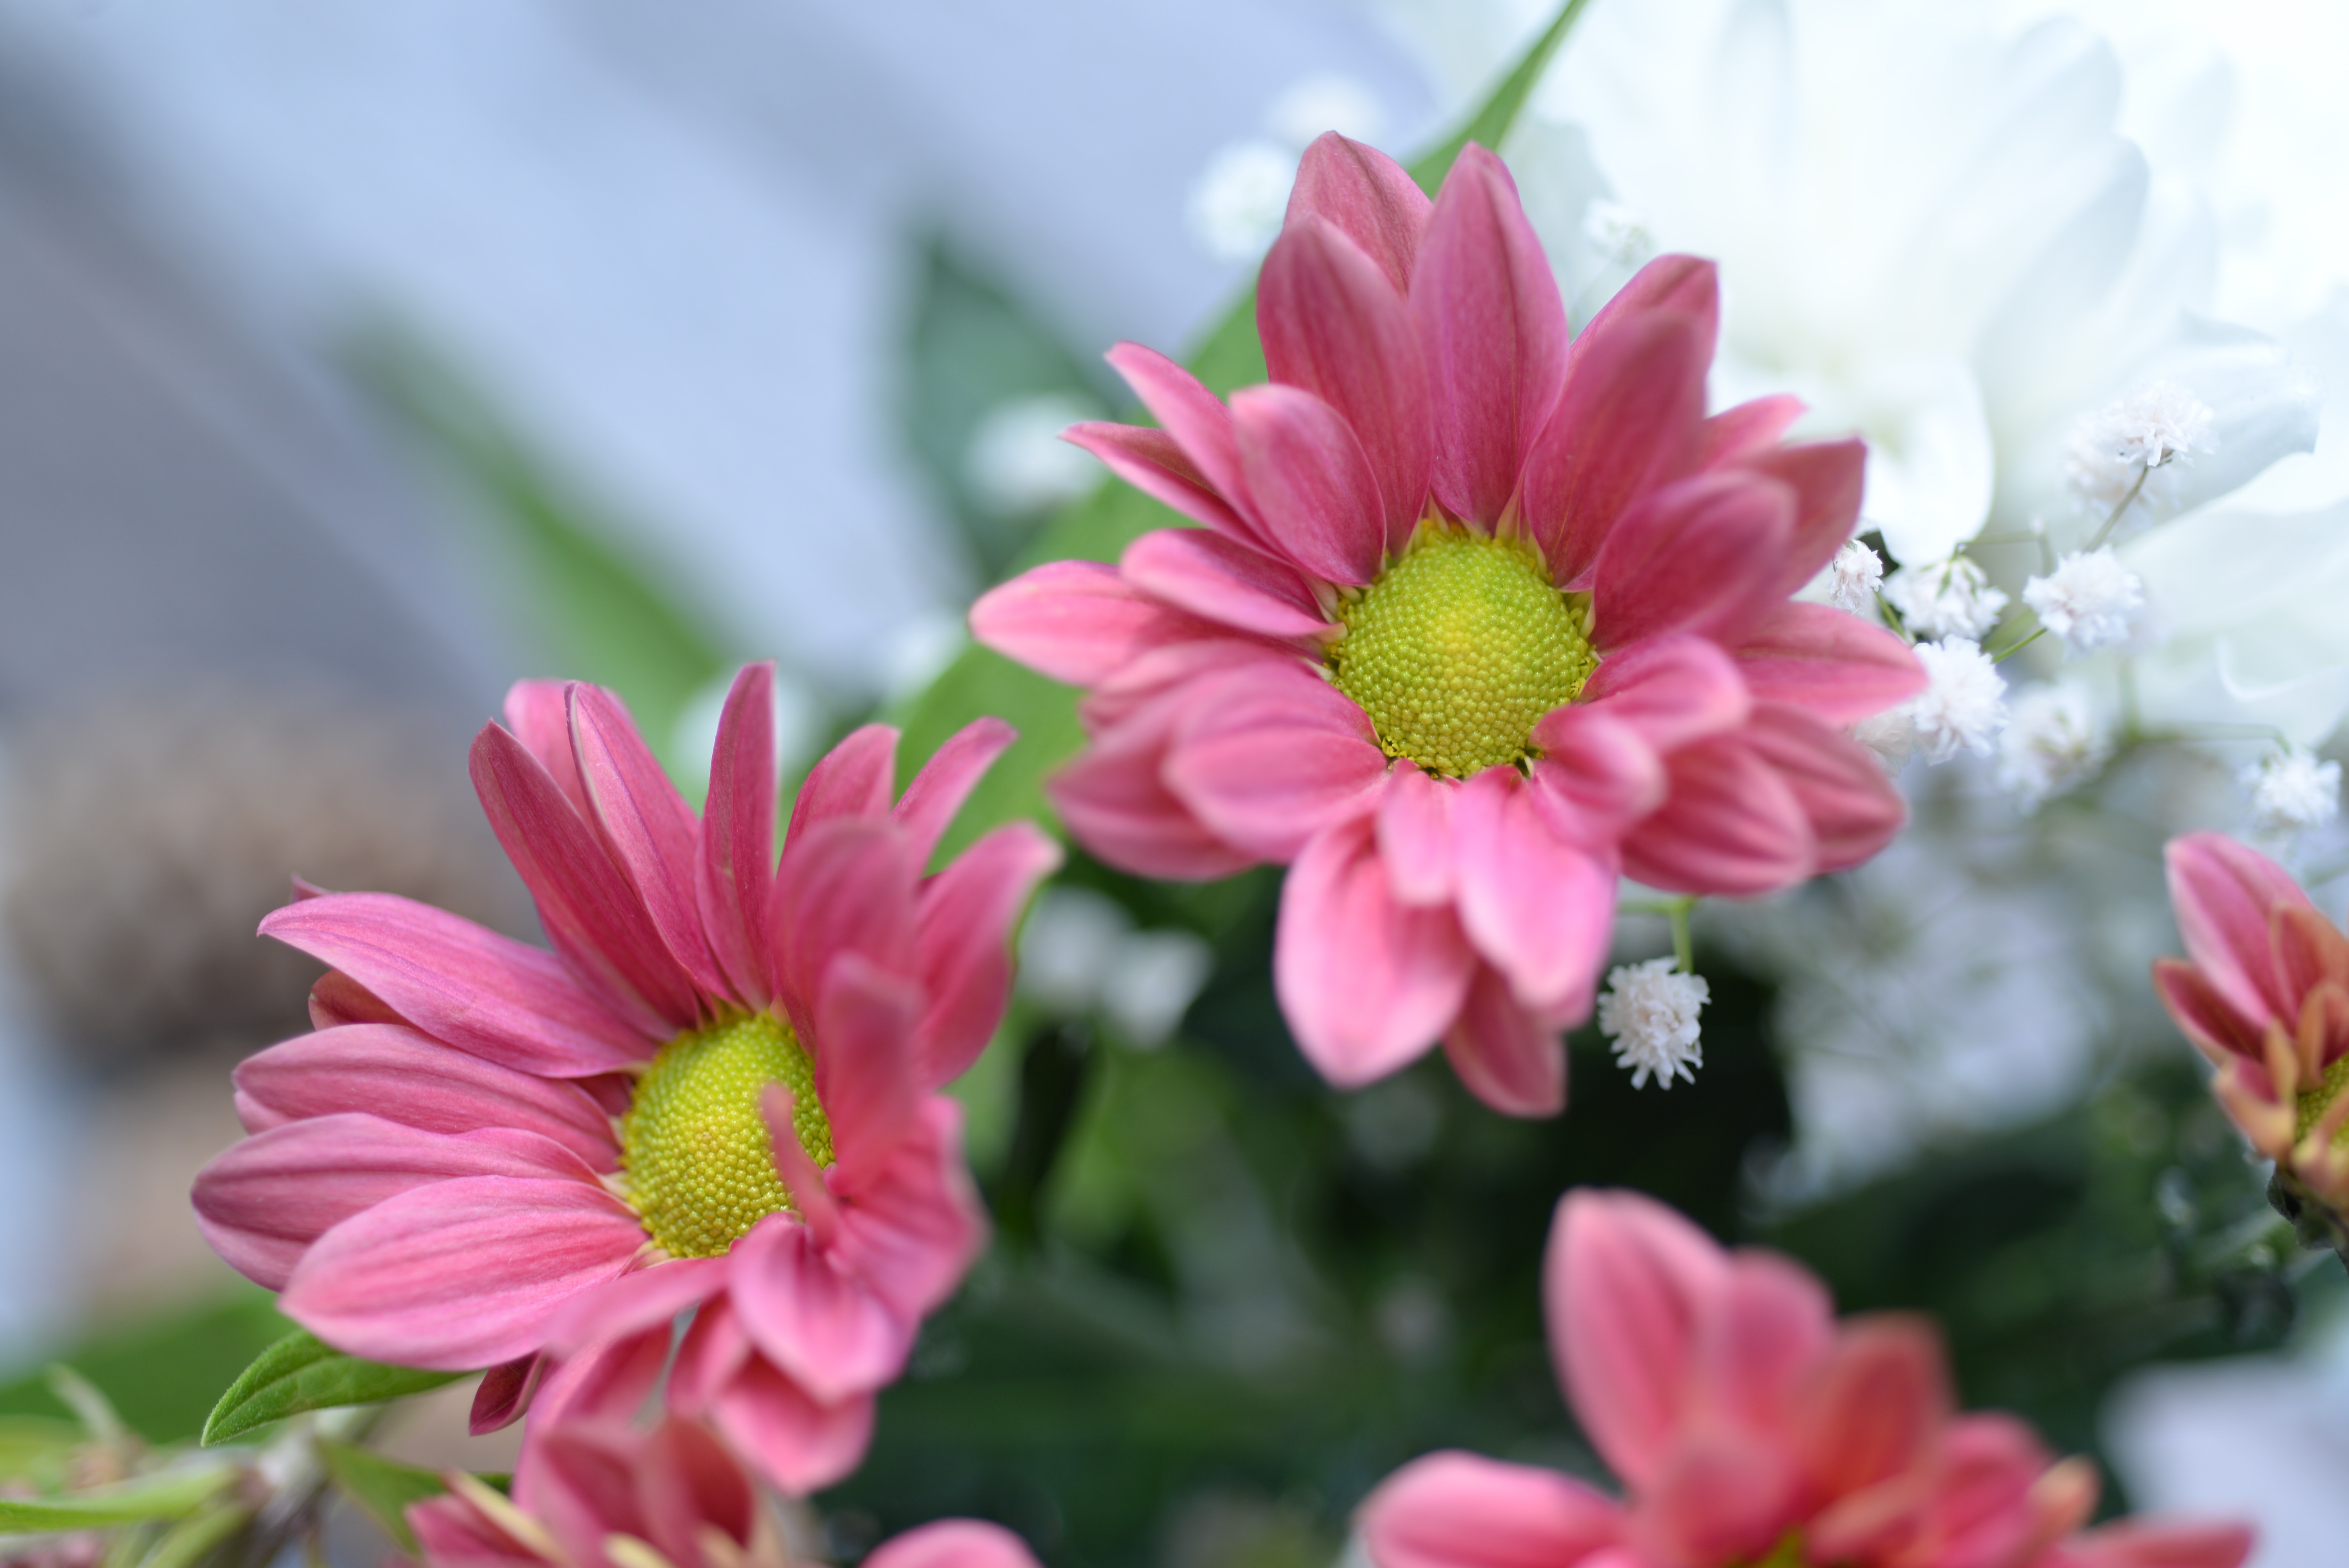
flower, flowering plant, petal, pink, plant, barberton daisy, chrysanths, botany, gerbera, spring, close up, daisy family, marguerite daisy, african daisy, annual plant, artificial flower, floral design, wildflower, herbaceous plant, perennial plant